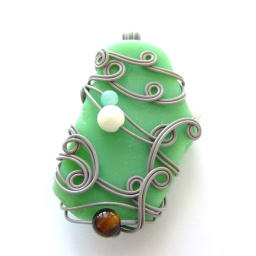
Scottish sea ceramic in minty green, lemon chrysoprase, amazonite, tigereye, and sculpted gray artistic wire.